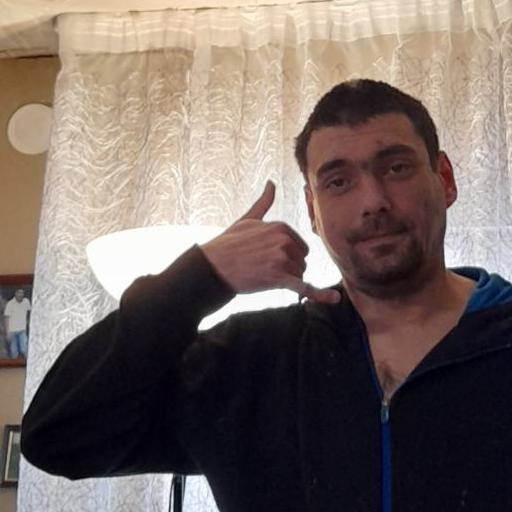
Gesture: call